Satono Diamond

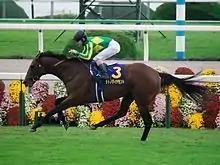
Satono Diamond winning the Kikuka Sho in October 2016

Satono Diamond (foaled 30 January 2013) is a Japanese Thoroughbred racehorse. He showed promise as a juvenile in 2015 when he won both of his races. In the following year he developed into a top-class performer winning the Kisaragi Sho, finishing third in the Satsuki Sho, and taking second place in the Tokyo Yushun. In the autumn he was unbeaten in three starts, winning the Kobe Shimbun Hai, Kikuka Sho, Arima Kinen, and took the JRA Award for Best Three-Year-Old Colt.